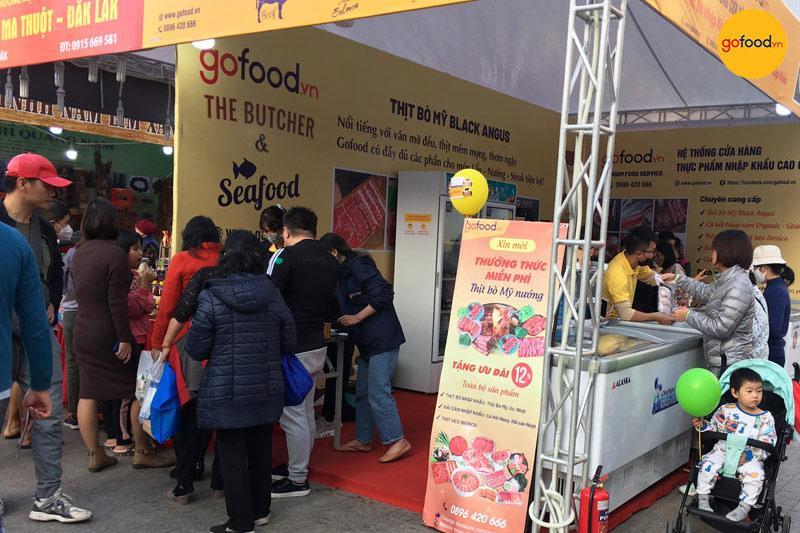
có nhiều người đang xuất hiện bên những gian trại